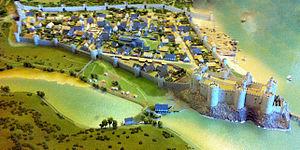
Les châteaux forts et enceintes du roi Édouard Iᵉʳ dans l'ancienne principauté de Gwynedd sont un site du patrimoine mondial de l'UNESCO situé au pays de Galles. Il s'agit d'un ensemble de quatre places fortes fondées par le roi d'Angleterre Édouard Iᵉʳ dans l'ancien royaume de Gwynedd : le château de Beaumaris, le château de Harlech, le château de Caernarfon et le château de Conwy, ainsi que les enceintes des villes de Caernarfon et Conwy.
Le château de Conwy est un château situé à Conwy, au pays de Galles. Il est fondé à la fin du XIIIᵉ siècle après la conquête du pays de Galles par le roi anglais Édouard Iᵉʳ, qui dépense plus de 15 000 £ pour financer la construction du château et de l'enceinte de Conwy.